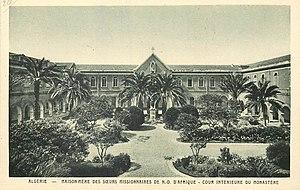
Maison-mère des missionnaires de Notre-Dame d'Afrique en Algérie française.
Les Sœurs missionnaires de Notre-Dame d'Afrique, ou « Sœurs blanches », forment une congrégation religieuse, fondée en 1869 par Mᵍʳ Lavigerie, archevêque d'Alger. Présentes dans 28 pays, dont 15 pays africains, elles interviennent surtout auprès des femmes et des enfants. Elles évangélisent, éduquent, soignent, offrent des services aux plus démunis. Elles accompagnent les femmes africaines dans la lutte pour leur dignité. Elles signent S.M.N.D.A.